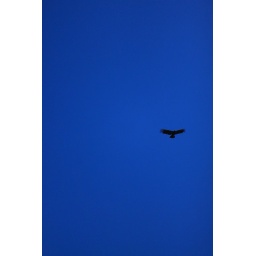
An eagle flying high in the blue sky looking for its prey.